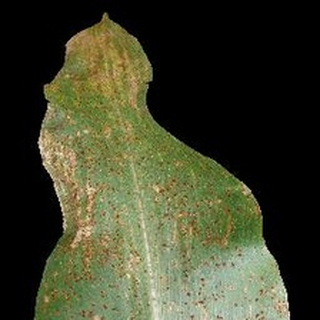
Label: corn_common_rust